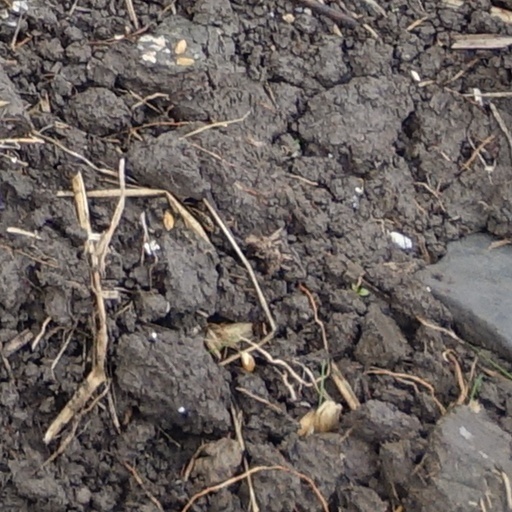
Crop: wheat